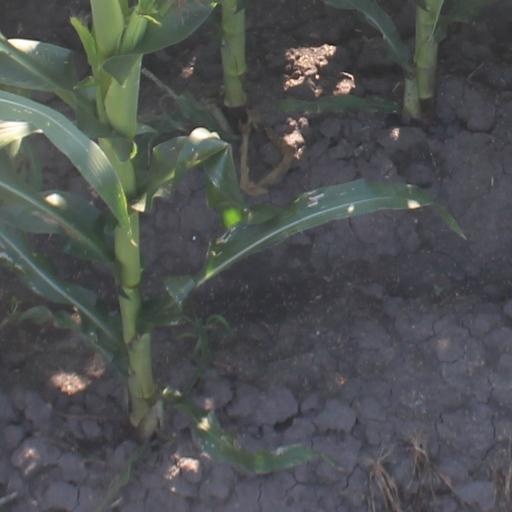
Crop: maize; corn